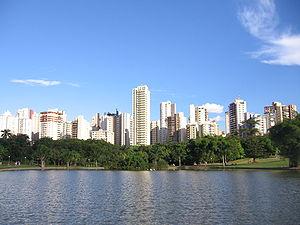
Le Brésil, en forme longue la république fédérative du Brésil, est le plus grand État d’Amérique latine. Le Brésil est le cinquième plus grand pays de la planète, derrière la Russie, le Canada, les États-Unis et la Chine. Avec une superficie de 8 514 876 km², le pays couvre près de la moitié du territoire de l'Amérique du Sud, partageant des frontières avec l'Uruguay et l'Argentine au sud, le Paraguay au sud-sud-ouest, la Bolivie à l'ouest-sud-ouest, le Pérou à l'ouest, la Colombie à l'ouest-nord-ouest, le Venezuela au nord-ouest, le Guyana au nord-nord-ouest, le Suriname et la France au nord, soit la plupart des pays du continent sauf le Chili et l'Équateur. Le pays compte une population de 209 millions d'habitants. Ancienne colonie portugaise, le Brésil a pour langue officielle le portugais alors que la plupart des pays d'Amérique latine ont pour langue officielle l'espagnol.